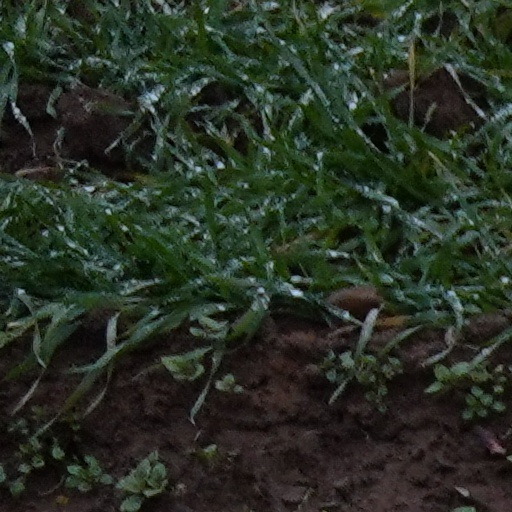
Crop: wheat